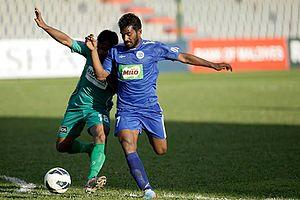
Ali Ashfaq, né le 6 septembre 1985 à Malé aux Maldives, est un footballeur international maldivien.